Philadelphia Liberty Loans Parade

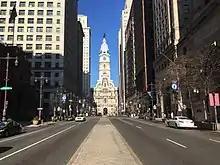
Broad Street, the location of the Philadelphia Liberty Loans Parade

Only nine days after the Spanish flu had arrived in Philadelphia, more than 200,000 Philadelphians (20 times greater than the projected attendance) flocked to see the parade. At the time, it was the largest parade in Philadelphia's history.